Holland Park Avenue

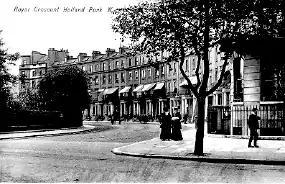
A postcard showing Royal Crescent, viewed from Holland Park Avenue, circa 1900

The street was largely rural until the 19th century. Most of the surrounding neighbourhood was formerly the grounds of the Jacobean mansion Holland House. In the later decades of the 19th century the owners of the house sold off land for residential development, and the district which evolved took its name from the house.